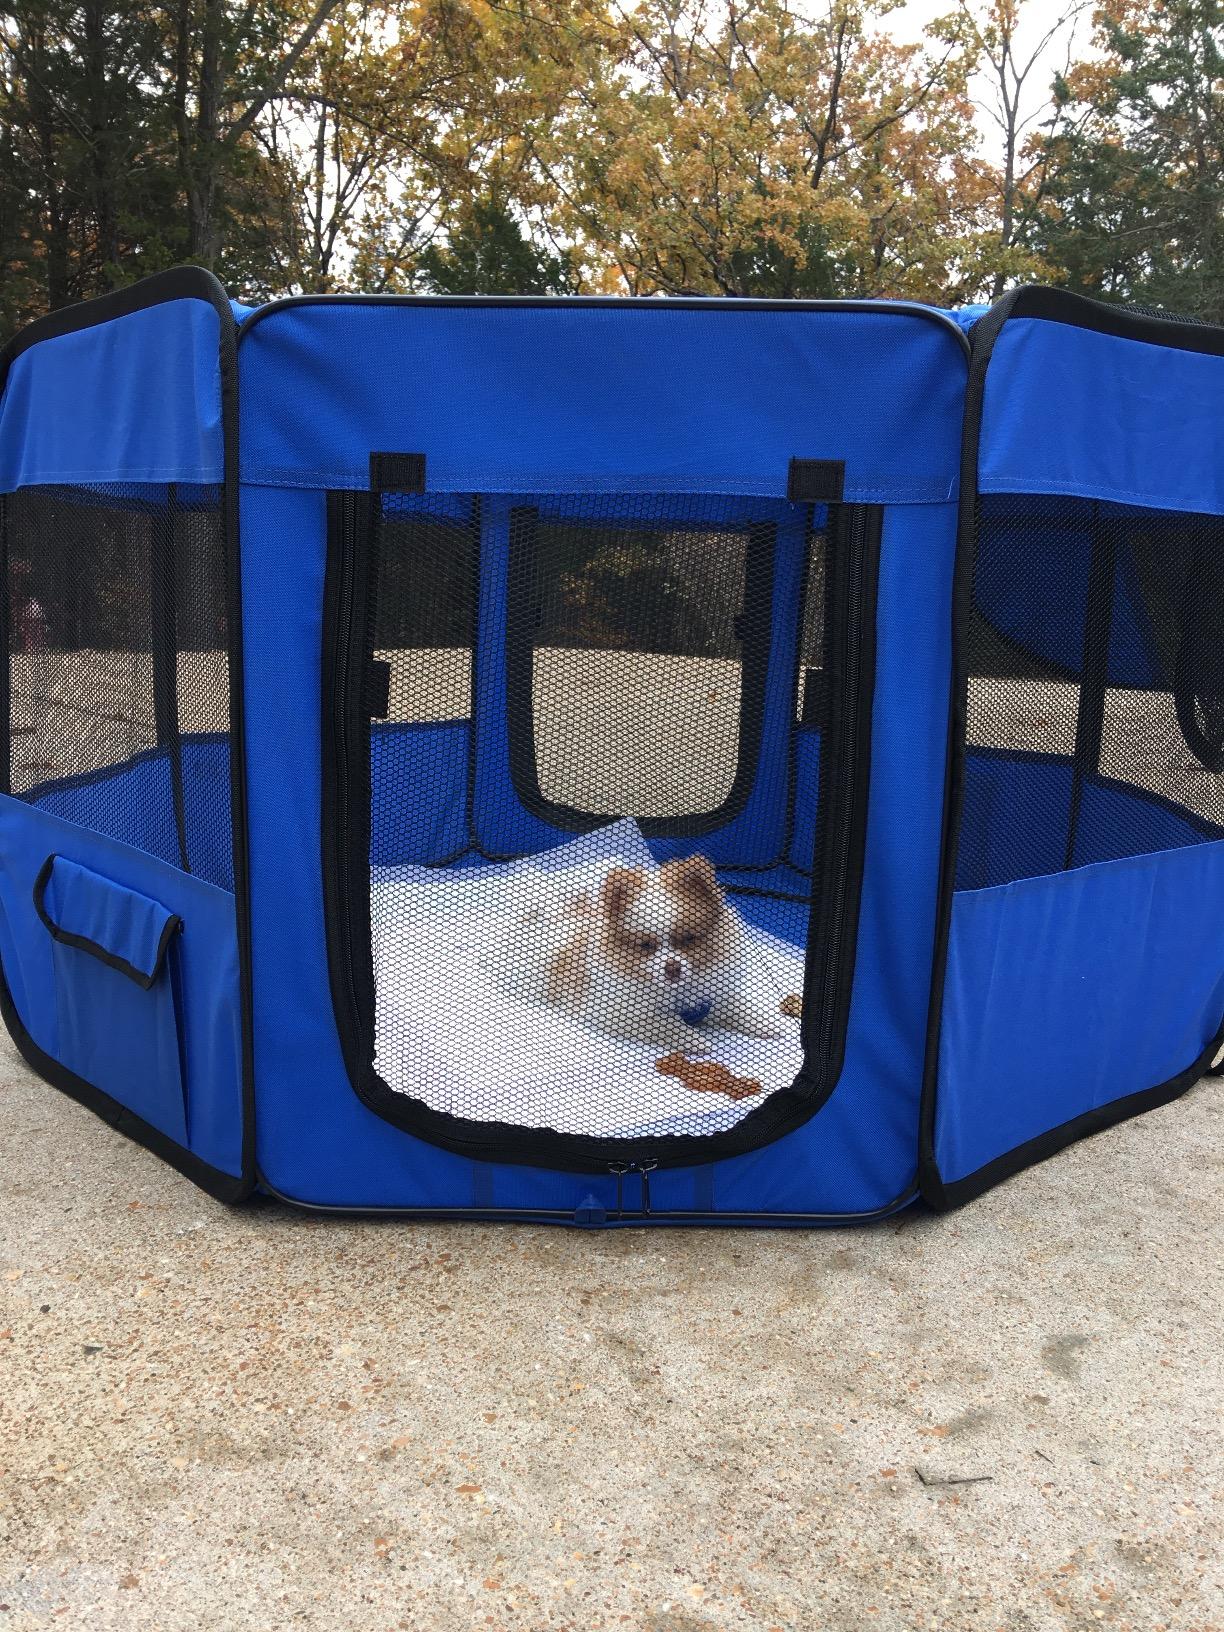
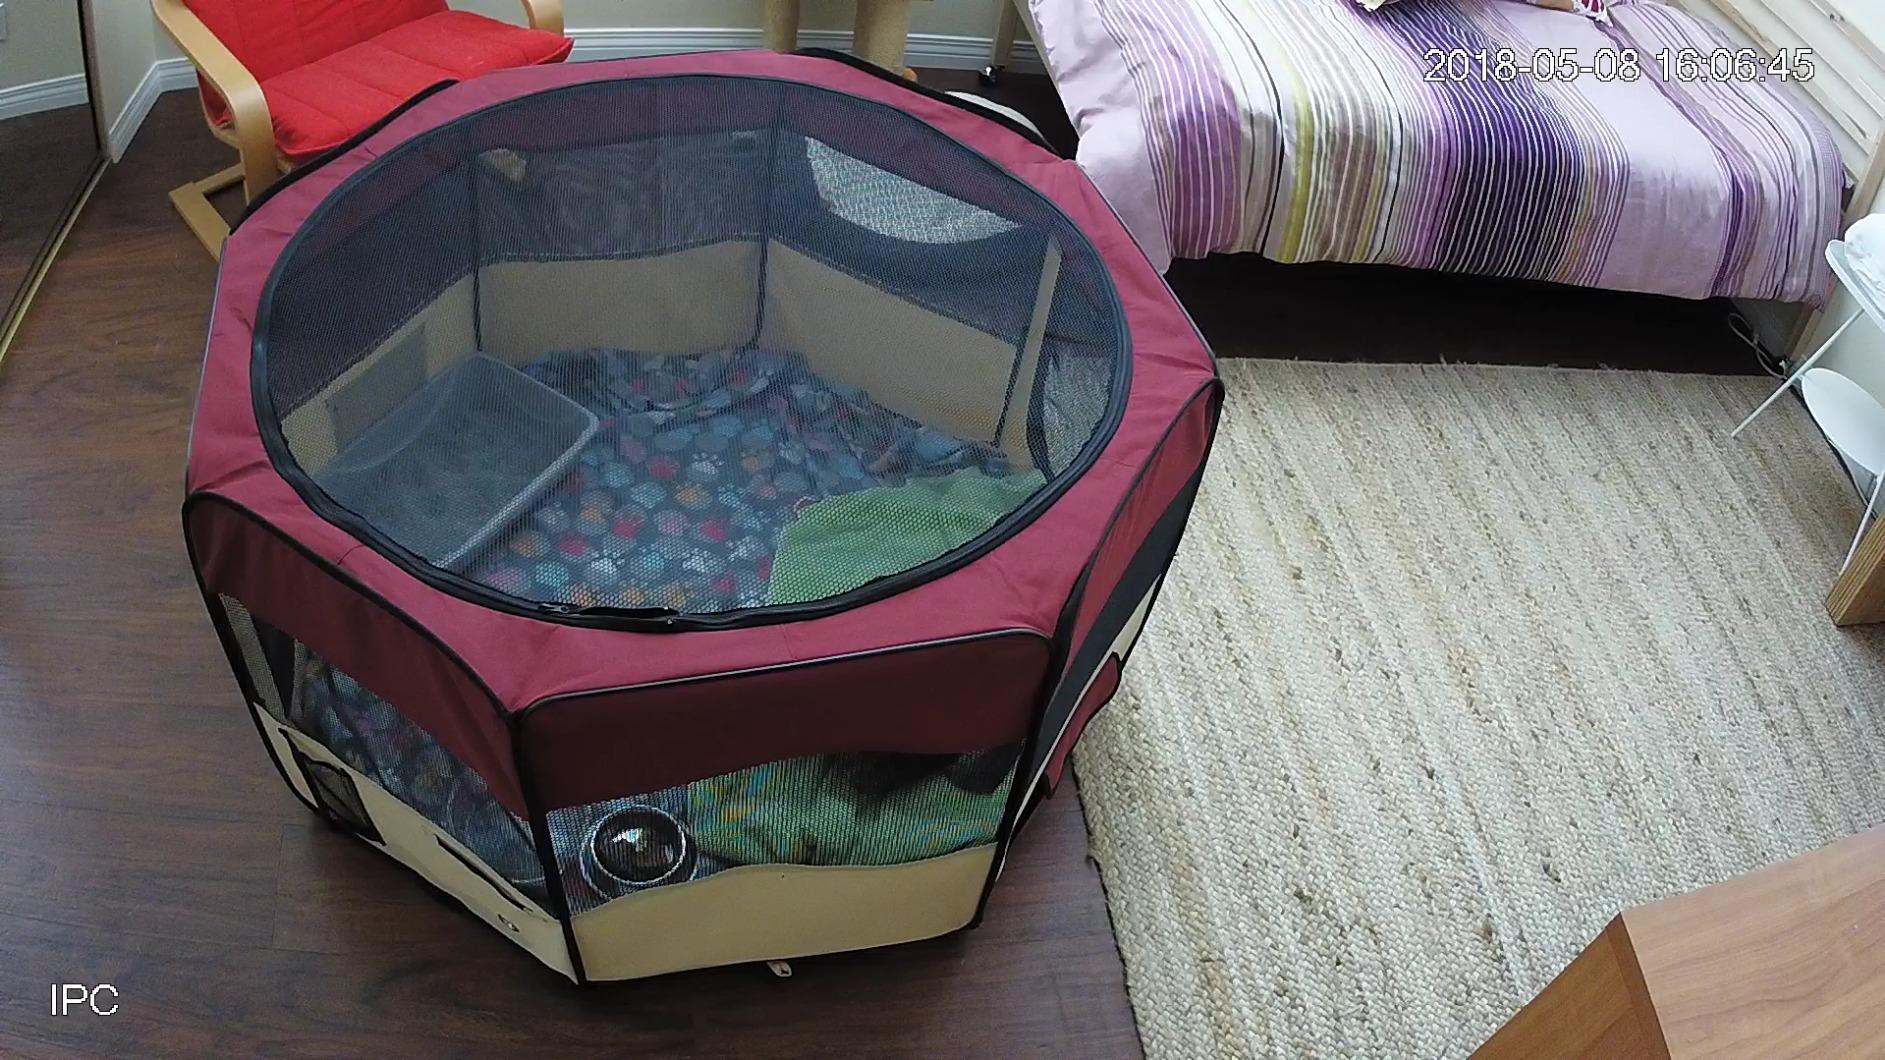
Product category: items_kennel
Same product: no